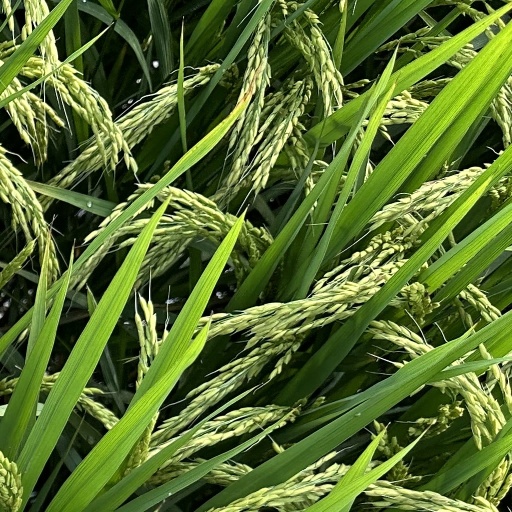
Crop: rice